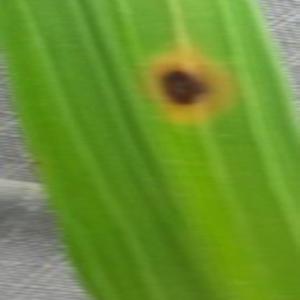
Disease: Brownspot